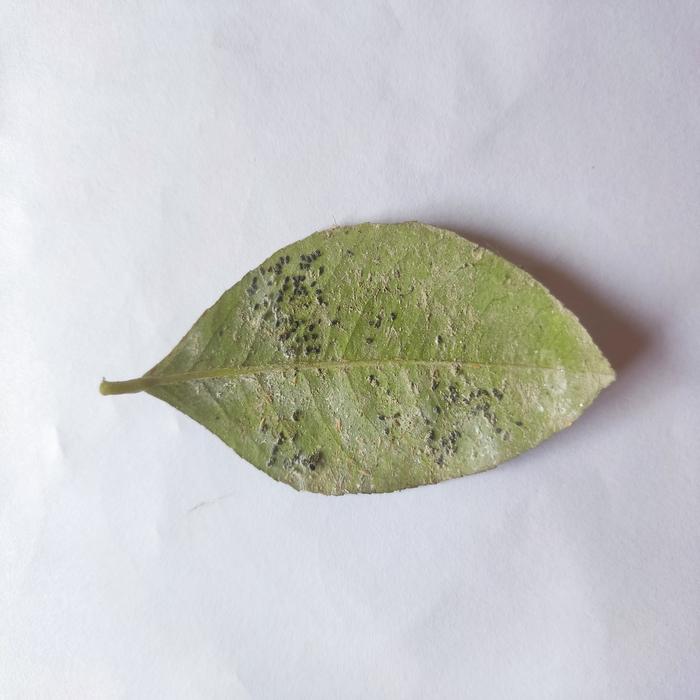
Crop: Lemon
Leaf condition: Sooty_Mold